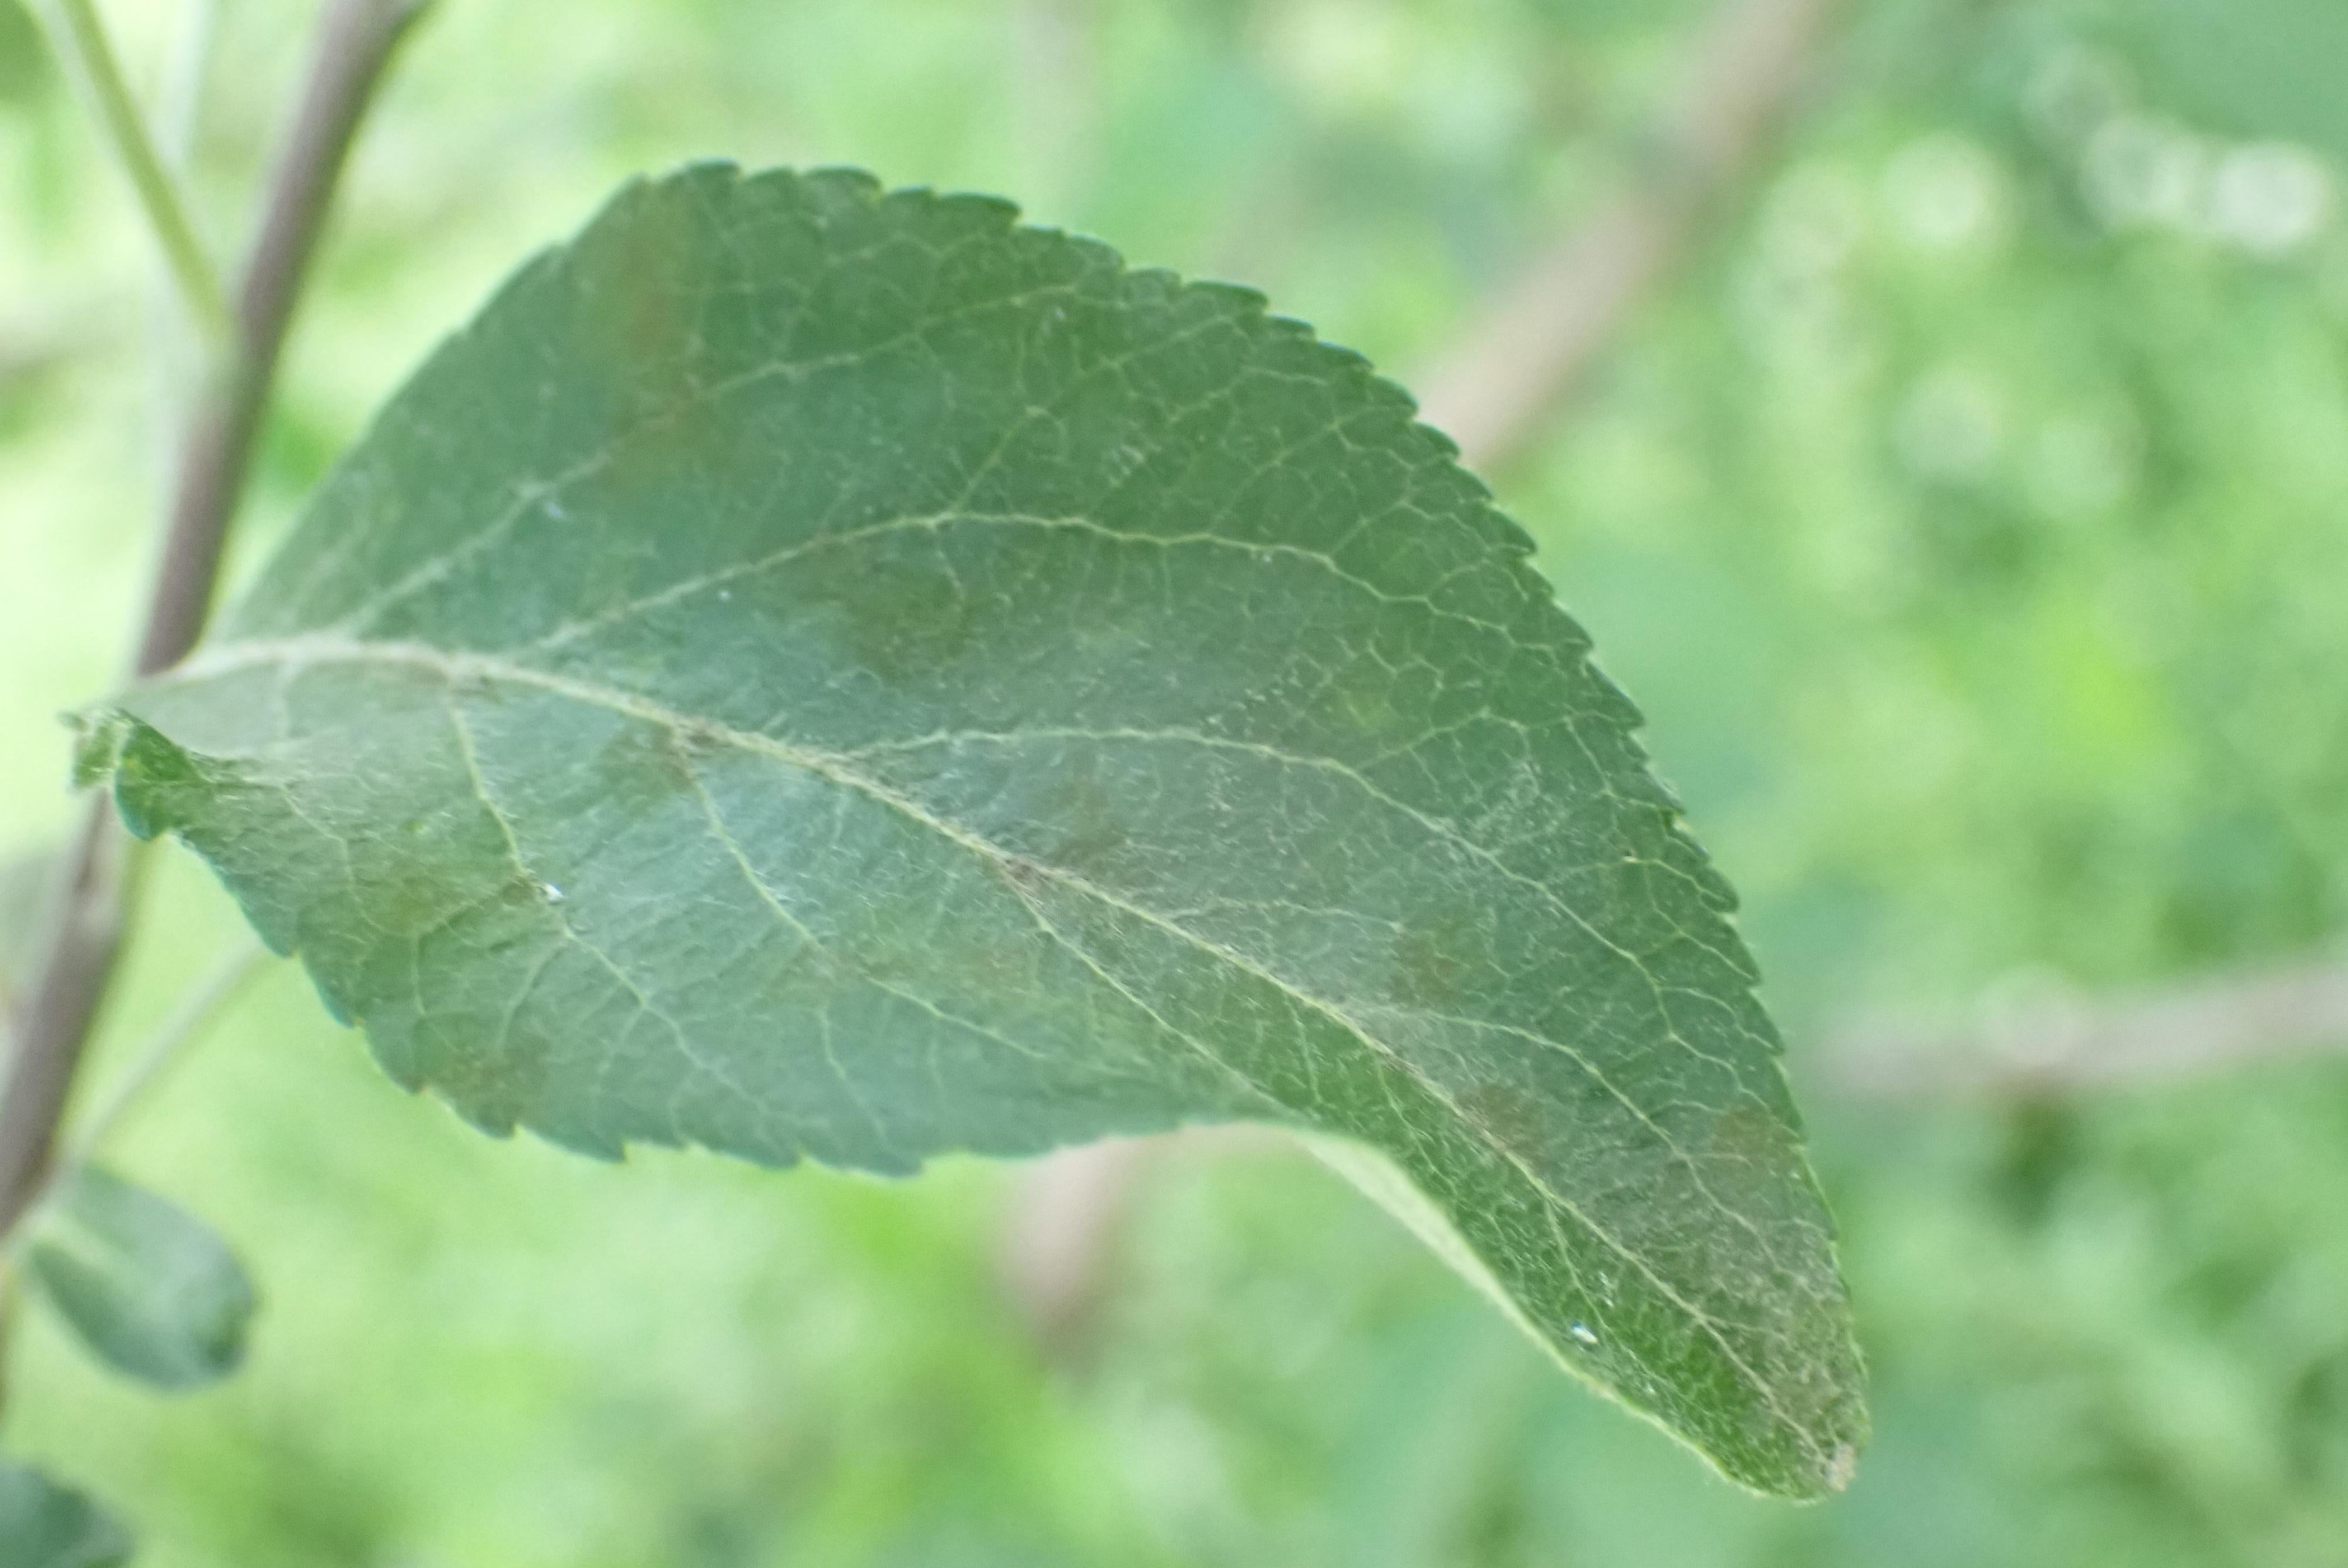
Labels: scab